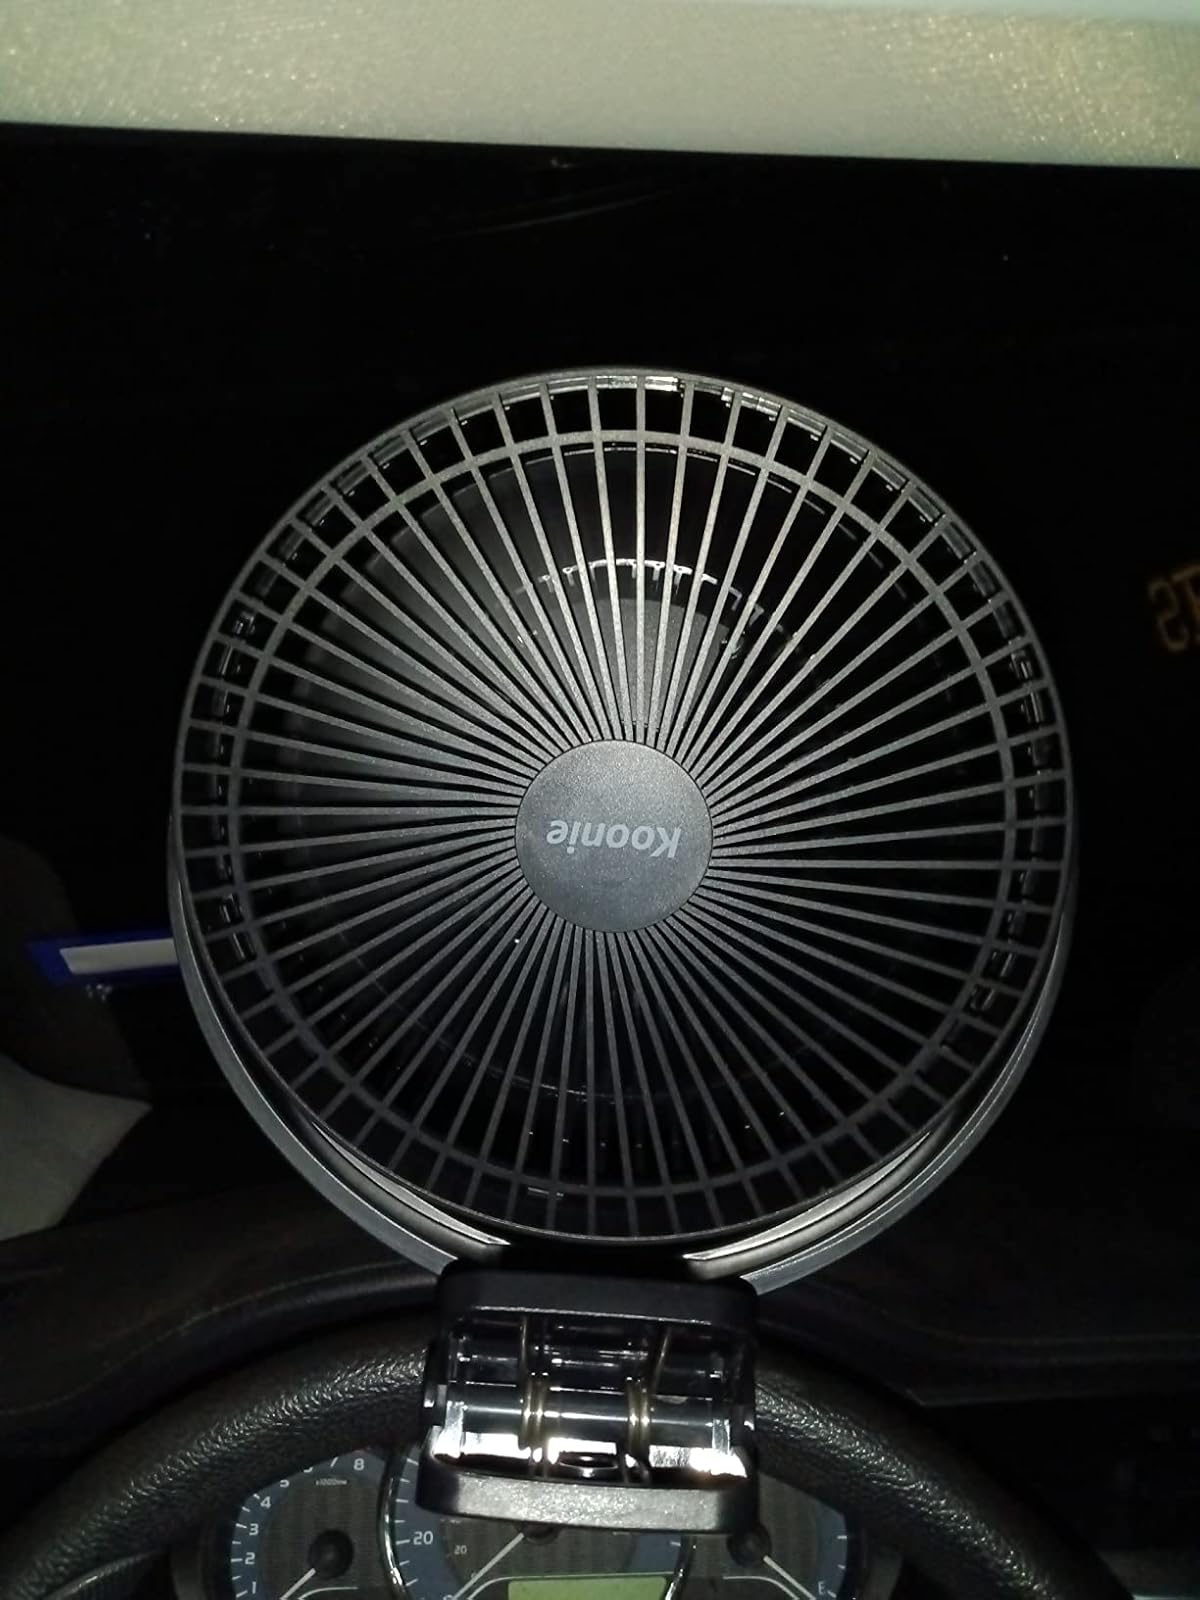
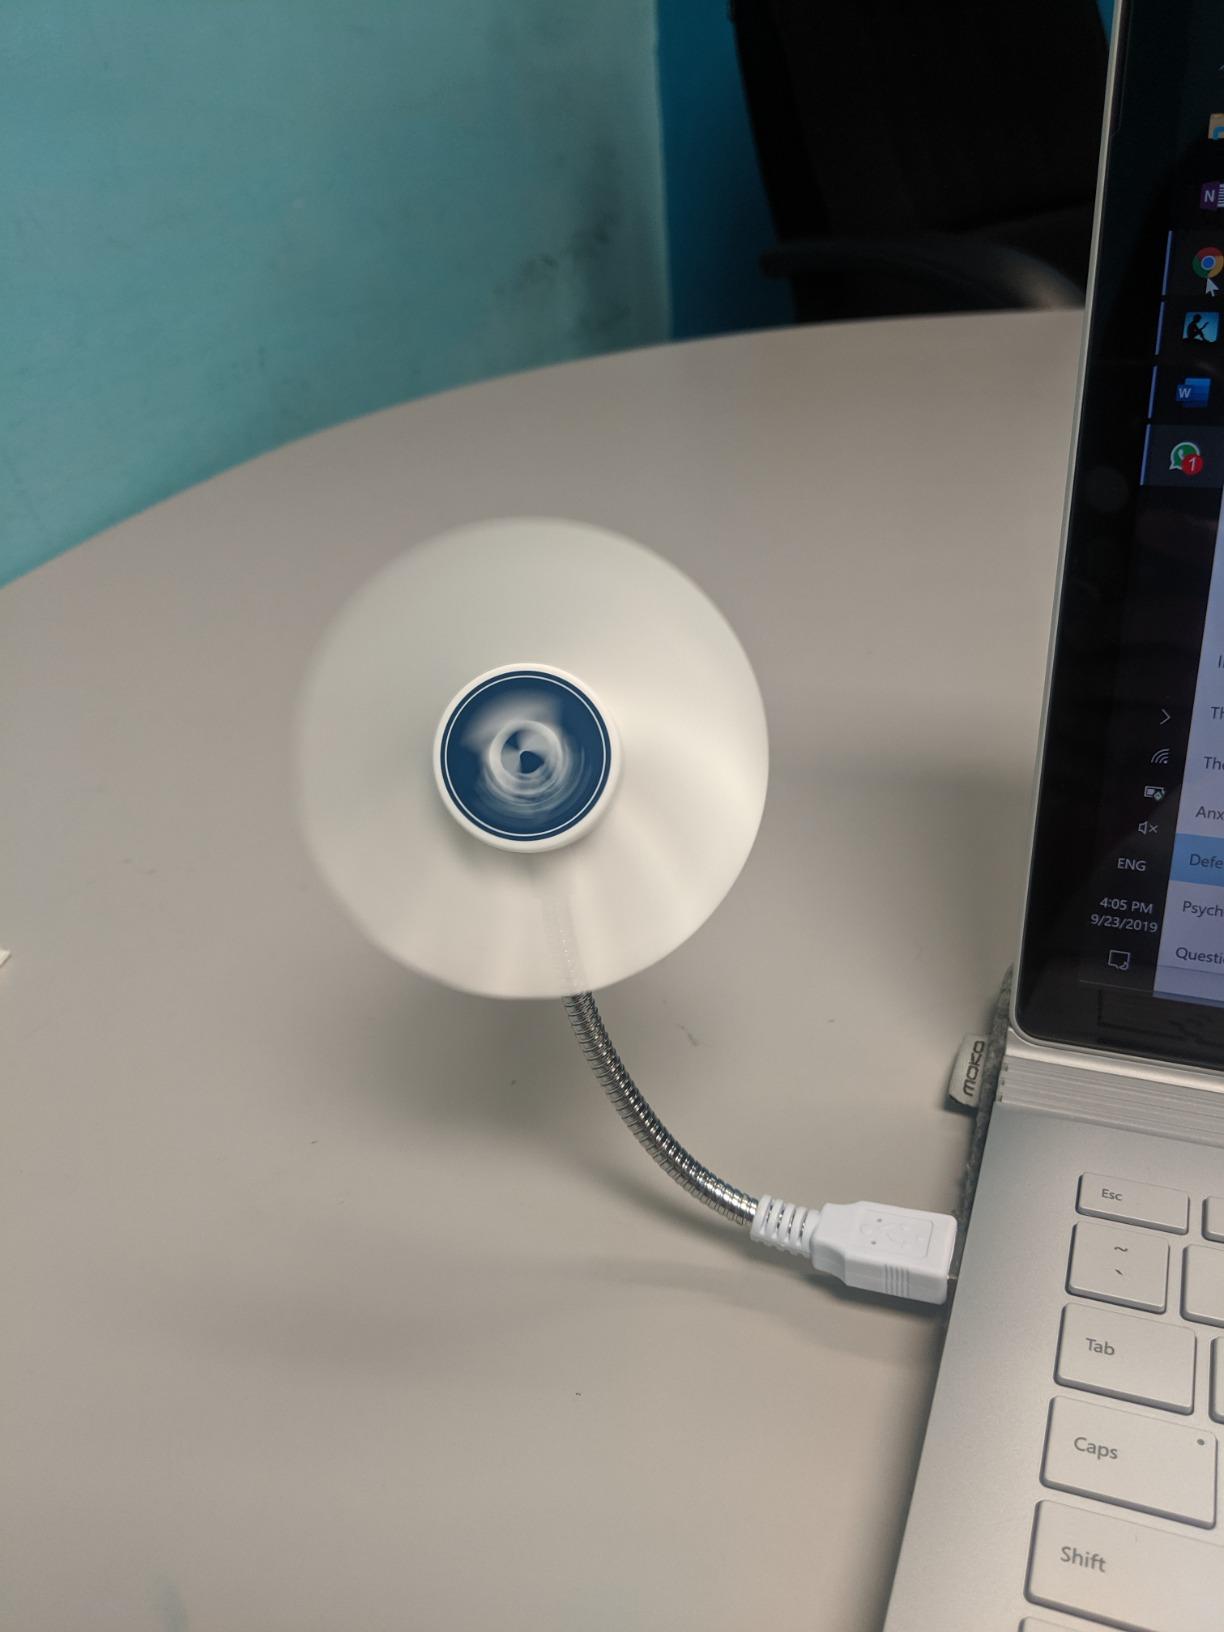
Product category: fan
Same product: no